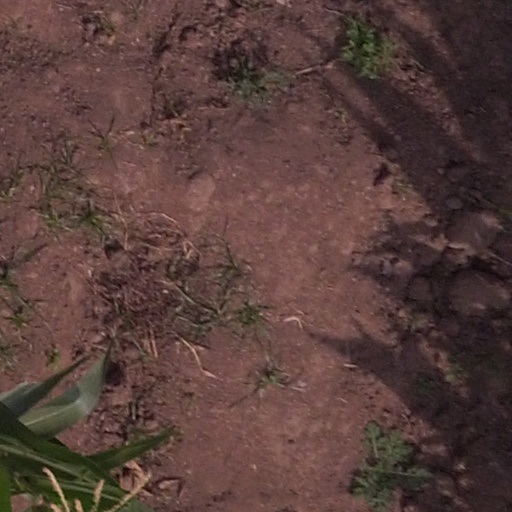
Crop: maize; corn